History of Real Madrid CF

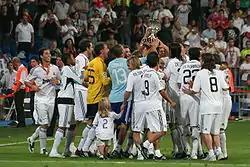
Real Madrid players celebrate their 2008 Supercopa de España win.

On 25 August, Real Madrid kicked off the season in a derby against city rivals Atlético Madrid at the Santiago Bernabéu. It was a highly entertaining display from both sides but Real managed to win 2–1, with goals from Raúl and Wesley Sneijder for Real, while Sergio Agüero scored for Atlético. It was a great start for Real as they showed skill and that they were adapting to the new style of play new manager Bernd Schuster had brought in. On 28 August, Sevilla's Antonio Puerta died after three days in the hospital. The Santiago Bernabéu Trophy, which Real Madrid was about contend for against Sporting CP, was cancelled in honour of Puerta. On 2 September, Real Madrid managed to win 5–0 against Villarreal at El Madrigal, with two goals from Sneijder, one from Raúl, one from Ruud van Nistelrooy and one from Guti. Real extended their winning streak to three after they beat Almería at home before earning a well-deserved 1–1 draw against Real Valladolid, with Javier Saviola scoring the equalizer three minutes from final time.